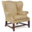
Label: chair